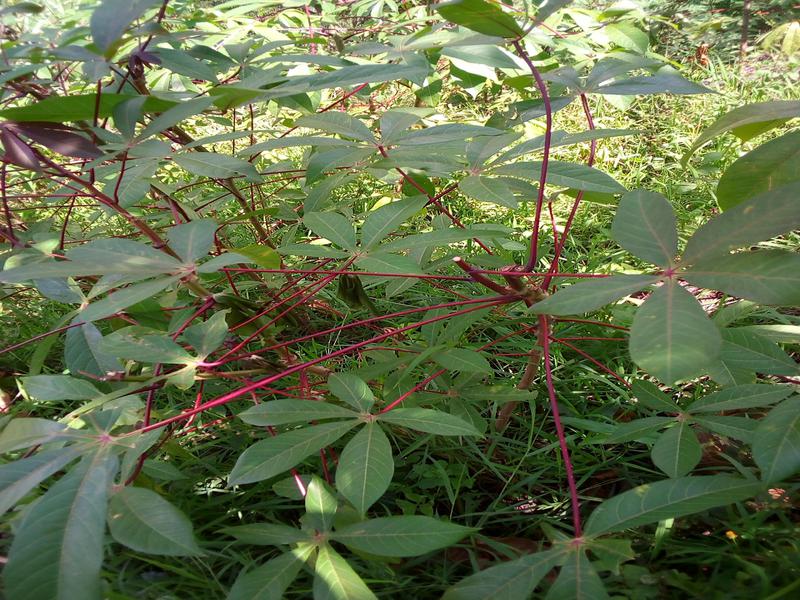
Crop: cassava
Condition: healthy